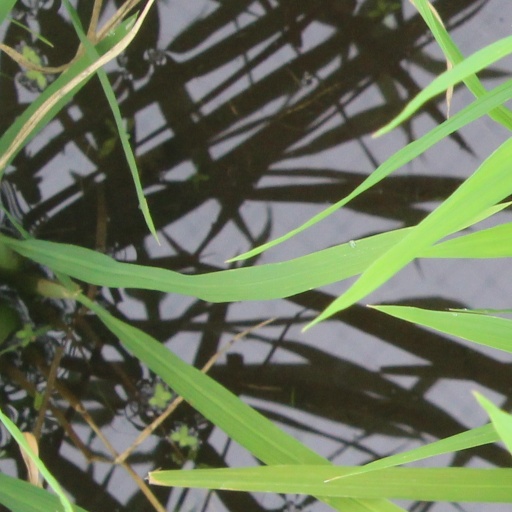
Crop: rice